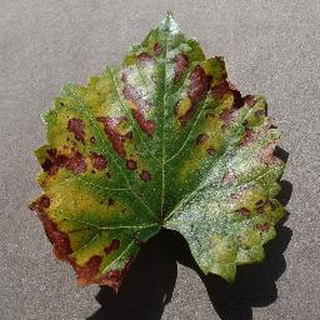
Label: grape_esca_black_measles